Josh Freese

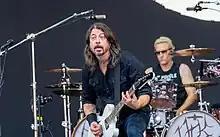
Freese (right) and Dave Grohl performing with Foo Fighters in 2023.

In 1996, Freese joined a reformed Devo for a show at the Sundance Film Festival, replacing David Kendrick. Freese has become their primary drummer in concert and in the studio since. Freese has said that he learned to play drums thanks to Devo's 1980 album "Freedom of Choice". Freese played drums on Devo's 2010 album "Something for Everybody", and provided backing vocals on Devo's holiday single "Merry Something to You".